Frans Hjalmar Nortamo

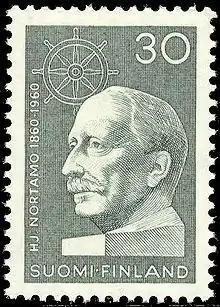
Frans Hjalmar Nortamo

Frans Hjalmar Nortamo (better known as Hj. Nortamo, also known as Nordling; 13 June 1860 in Rauma – 30 November 1931 in Pori) was a writer and a medical doctor who is usually associated with Rauma, Finland, although he also lived in other, neighboring towns and municipalities.